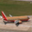
Label: airplane